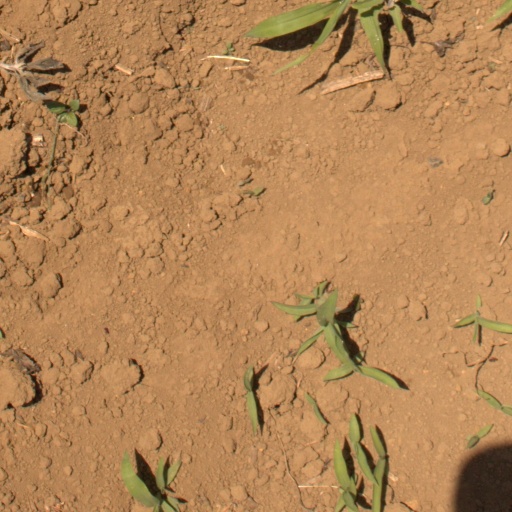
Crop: Jerusalem artichoke